Lichauco Heritage House

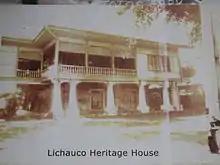

Prior to World War II, the house was owned by the O'Brien family who fled Manila when Japanese troops invaded the capital. Unlike the other towns in Manila, Santa Ana was spared from much of the destruction. Because of its location on a main thoroughfare leading out of Manila, the house became a place of refuge for those fleeing the destruction downtown.